Tori Penso

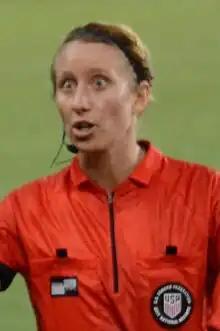
Penso in 2017

Mary Victoria Penso (born 1986) is an American soccer referee. She began her professional refereeing career in the National Women's Soccer League and later moved to Major League Soccer, where in 2020 she became the first woman to referee a regular season match in 20 years. Penso was the referee for the 2023 FIFA Women's World Cup final, the first World Cup final to feature an American referee.